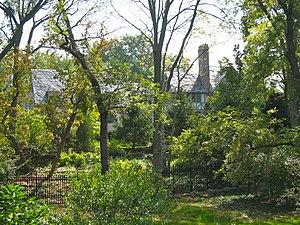
Mission Hills est une municipalité américaine située dans le comté de Johnson au Kansas. Lors du recensement de 2010, sa population est de 3 498 habitants.